M5 and M55 buses

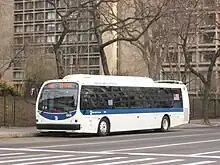
A 2009 DesignLine EcoSaver IV (1304) on the M5 Limited in Greenwich Village in 2009

The M5 starts at 31st Street between Fifth and Sixth Avenues, using Sixth Avenue northbound and Fifth Avenue southbound until it reaches Central Park South. This corridor is shared by the M1, M2, M3 and M4 routes, and Sixth Avenue with the M7. There, the M5 runs crosstown along Central Park South (West 59th Street) and uptown along Broadway from Columbus Circle to West 72nd Street, where it crosses over to the southern terminus of Riverside Drive. This Broadway section is shared by the M7 and M104, and 72nd Street is shared by the street's M72 crosstown bus route, as well as the M57. The route shifts to Riverside Drive, parallel to Broadway and runs the entire length of the street. This portion is not served by any other bus route. At 135th Street, the bus route goes back to Broadway, where it meets the M4 route, and continues up that street until Fort Washington Avenue, where the M4 shifts on that street to head to The Cloisters while the M5 continues up Broadway until the George Washington Bridge Bus Station at 178th Street.